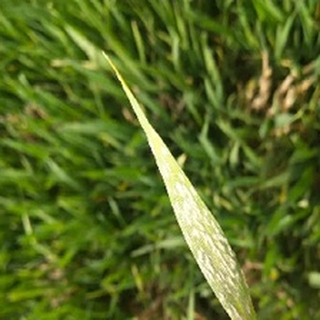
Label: wheat_mildew